Question: Please indicate a possible affordance area of the bed that can be used for lying down
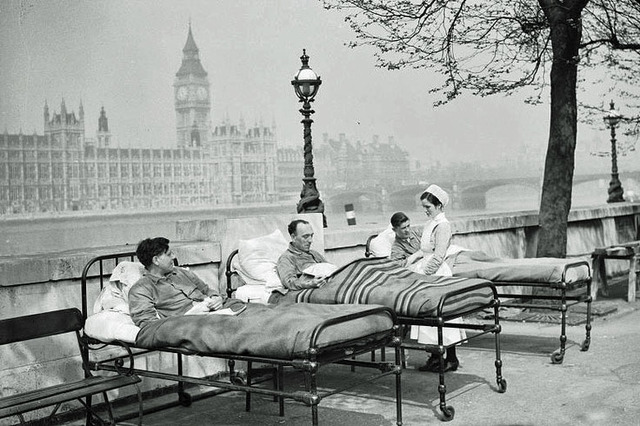
Answer: [231.5, 260.5, 496.5, 317.5]